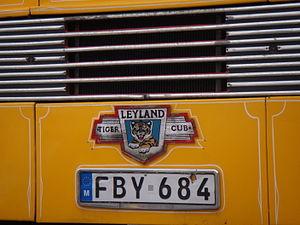
Les plaques d'immatriculation maltaises sont les plaques utilisées à Malte pour identifier un véhicule terrestre routier.